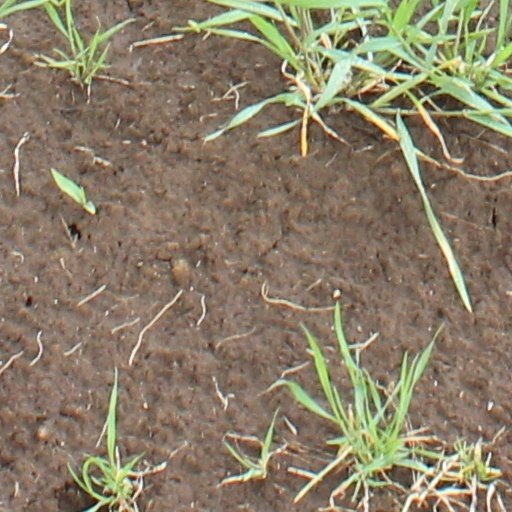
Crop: wheat